Harry Pickering (footballer)

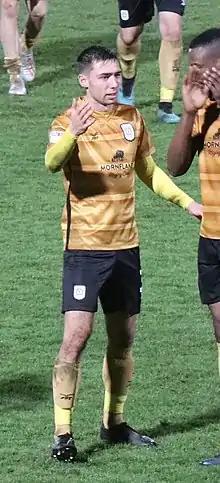
Pickering in December 2019

Harry Leslie Pickering (born 29 December 1998) is an English professional footballer who plays as a defender for club Blackburn Rovers.